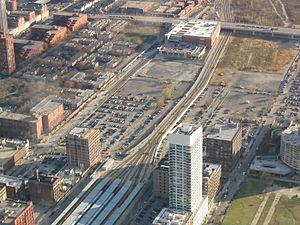
LaSalle Street Station est un terminal ferroviaire de la ville de Chicago. Située dans le quartier de Printer's Row en centre-ville, cette gare est desservie par la ligne Rock Island du Metra. LaSalle Street Station fut un important terminal ferroviaire interurbain de la New York Central Railroad jusqu’en 1968 et de la Chicago, Rock Island and Pacific Railroad jusqu'en 1978.